Charles H. Workman

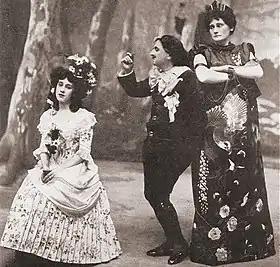
As Bunthorne in "Patience", with Clara Dow (left) and Louie René

Beginning in 1897, Workman was promoted to principal comedian in D'Oyly Carte touring companies, appearing as the Lord Chancellor in "Iolanthe", Ko-Ko in "The Mikado", and Jack Point in "Yeomen". He toured with D'Oyly Carte until 1906, appearing as John Wellington Wells in "The Sorcerer", Sir Joseph Porter in "H.M.S. Pinafore", Major-General Stanley in "The Pirates of Penzance", Reginald Bunthorne in "Patience", the Lord Chancellor, King Gama in "Princess Ida", Ko-Ko, Jack Point, the Duke of Plaza-Toro in "The Gondoliers", and Scaphio in "Utopia". He also appeared as Hassan in "The Rose of Persia" (1901) and as the Learned Judge in "Trial by Jury" beginning in 1904. After a brief tour of South Africa with his own company he returned to the Savoy Theatre in 1906 and played the principal comedian roles created by George Grossmith for the company's repertory seasons there and on tour with the company, until 1909, except that he never played a role in "Ruddigore", as that opera was not in the D'Oyly Carte repertory during his tenure.